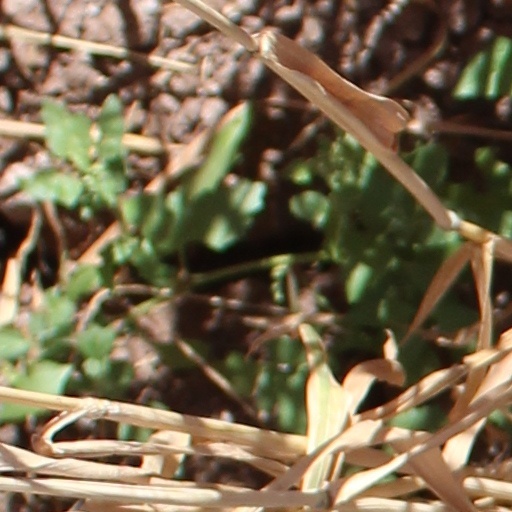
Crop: wheat